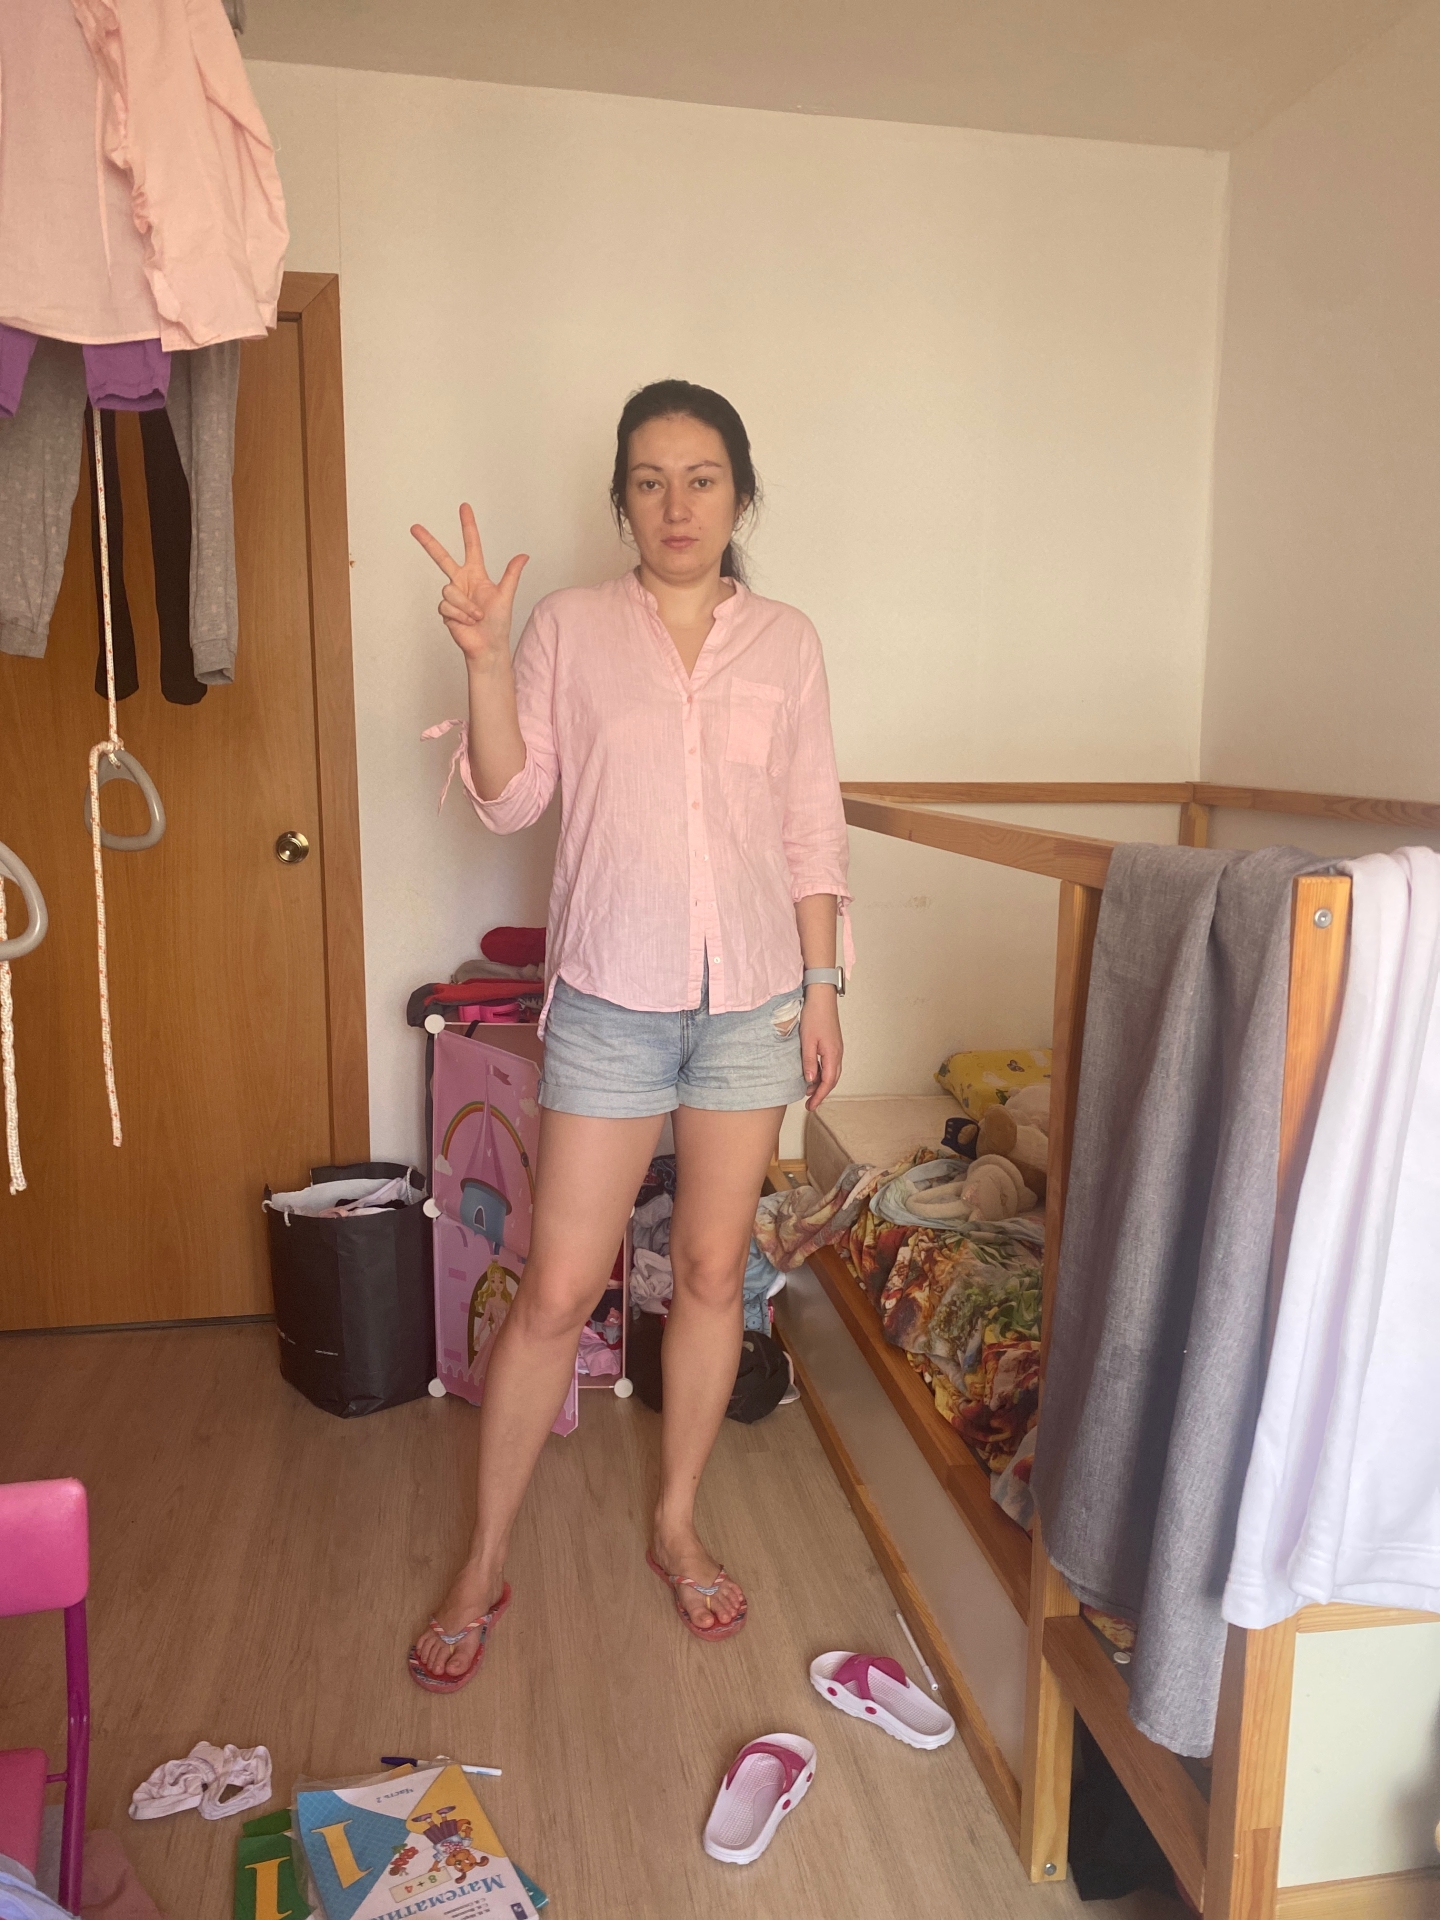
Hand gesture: three2